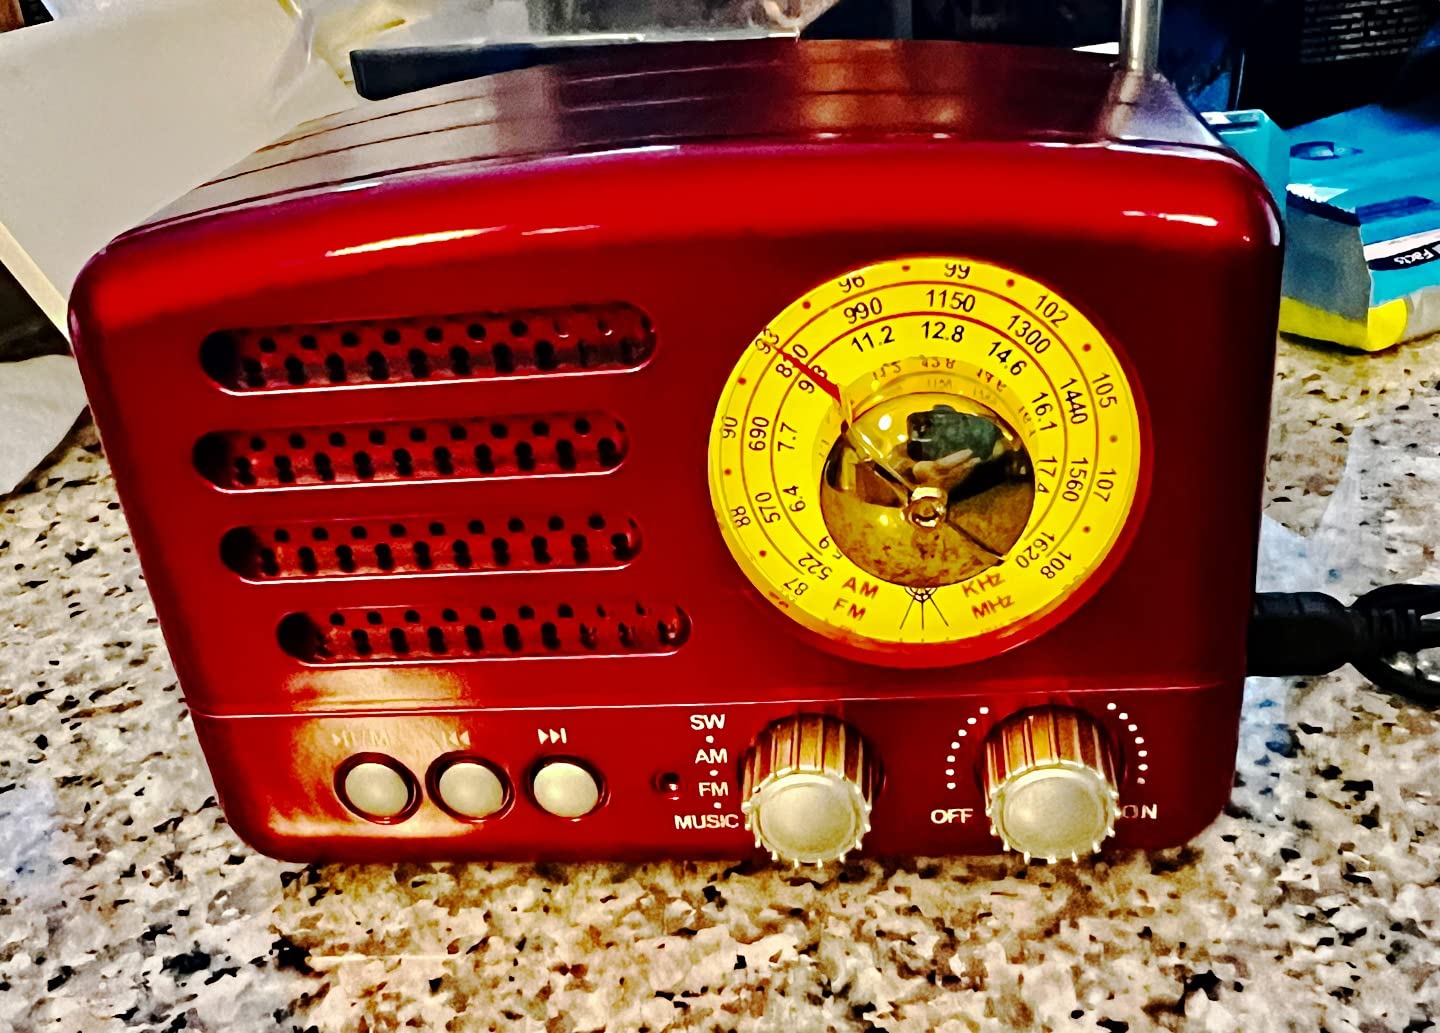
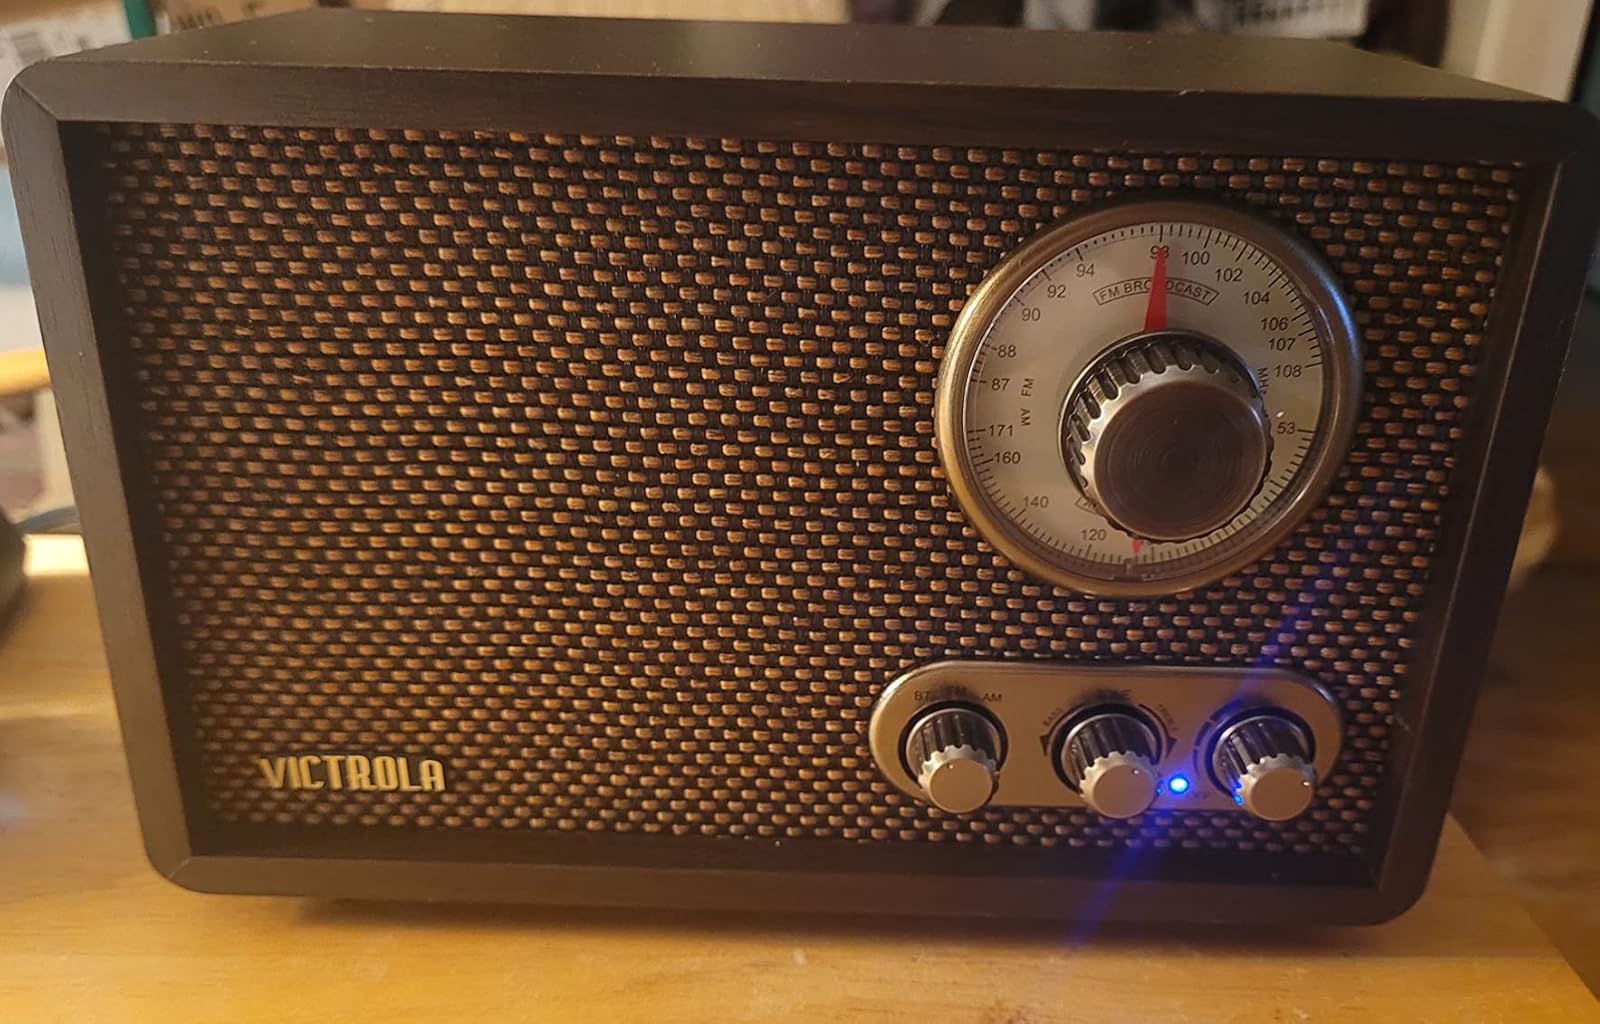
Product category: radio
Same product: no